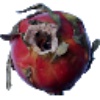
Label: Pitahaya Red 1